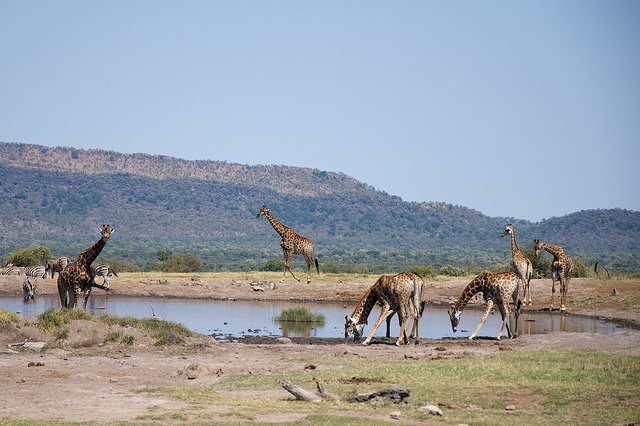
A large group of wild giraffe at a watering hole.
A group of giraffes visiting a watering hole.
MA group of giraffes and zebras gathered around a watering hole.
Giraffes at an African waterhole with other animals.
Giraffe standing around a small lake drinking water.